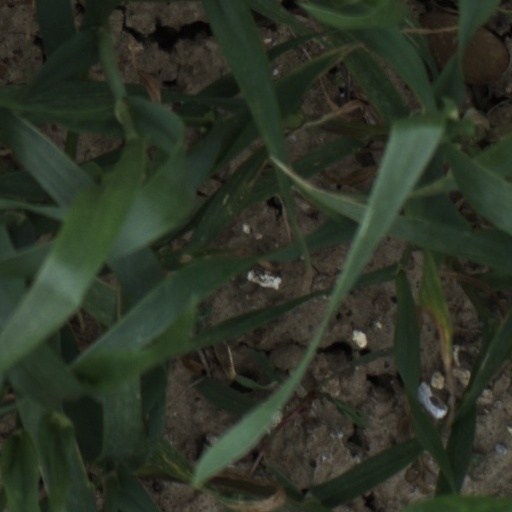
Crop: wheat